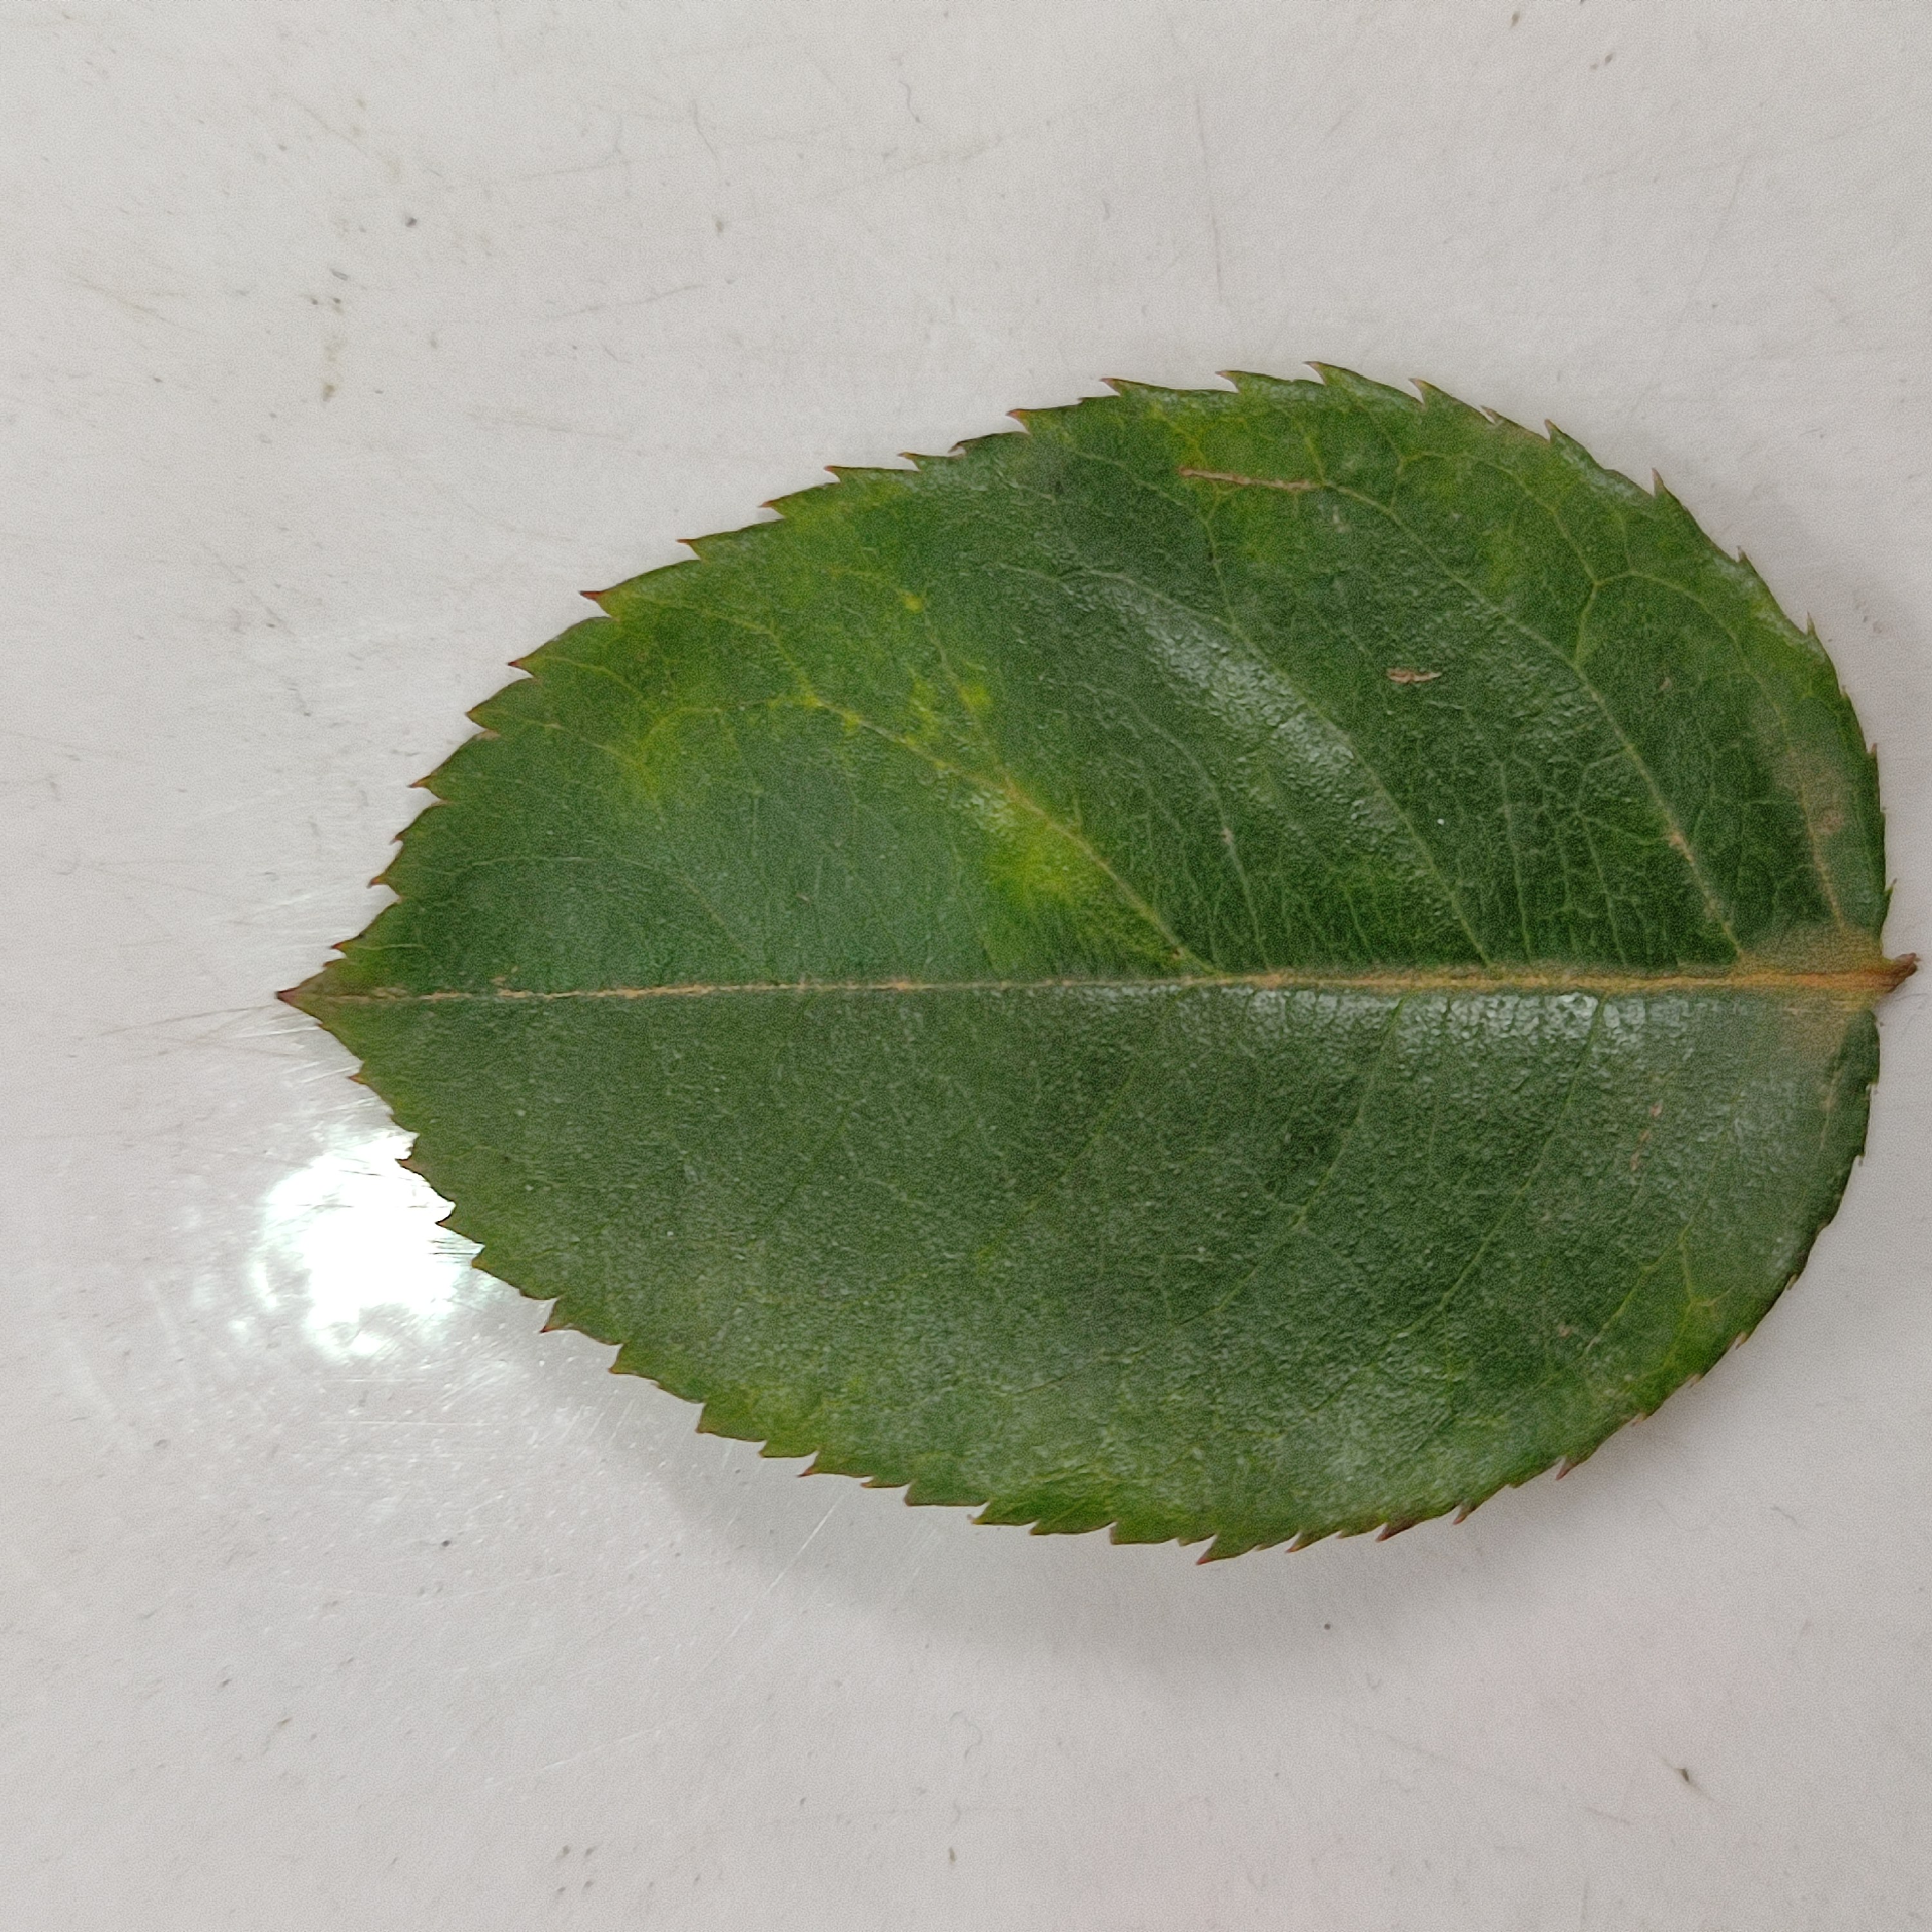
Label: Healthy Leaf